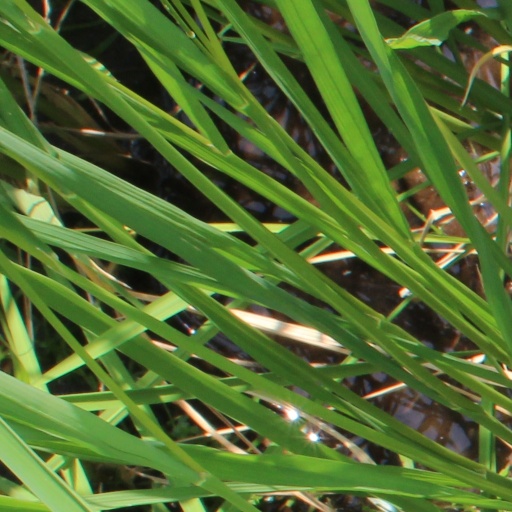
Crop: rice